Richard J. Evans

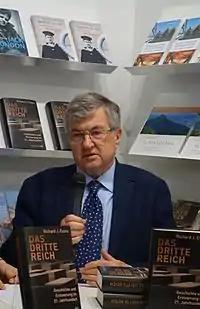
Evans at the Frankfurt Book Fair presenting his book about the Third Reich in 2016

In 2013, Evans delivered the Menachem Stern Jerusalem Lectures to the Historical Society of Israel, publishing them in 2014 as "Altered Pasts: Counterfactuals in History". The book puts forward a variety of arguments against the use of long-range alternative historical timelines as an aid to serious historical understanding. In "Cosmopolitan Islanders: British Historians and the European Continent" (2009, an expanded version of his Inaugural Lecture as Regius Professor), he explored the reasons why so many British historians have made such major contributions to the historical understanding of other European countries. "The Third Reich in History and Memory" (2015) is a collection of 28 articles and review essays on modern German history published since the turn of the century.